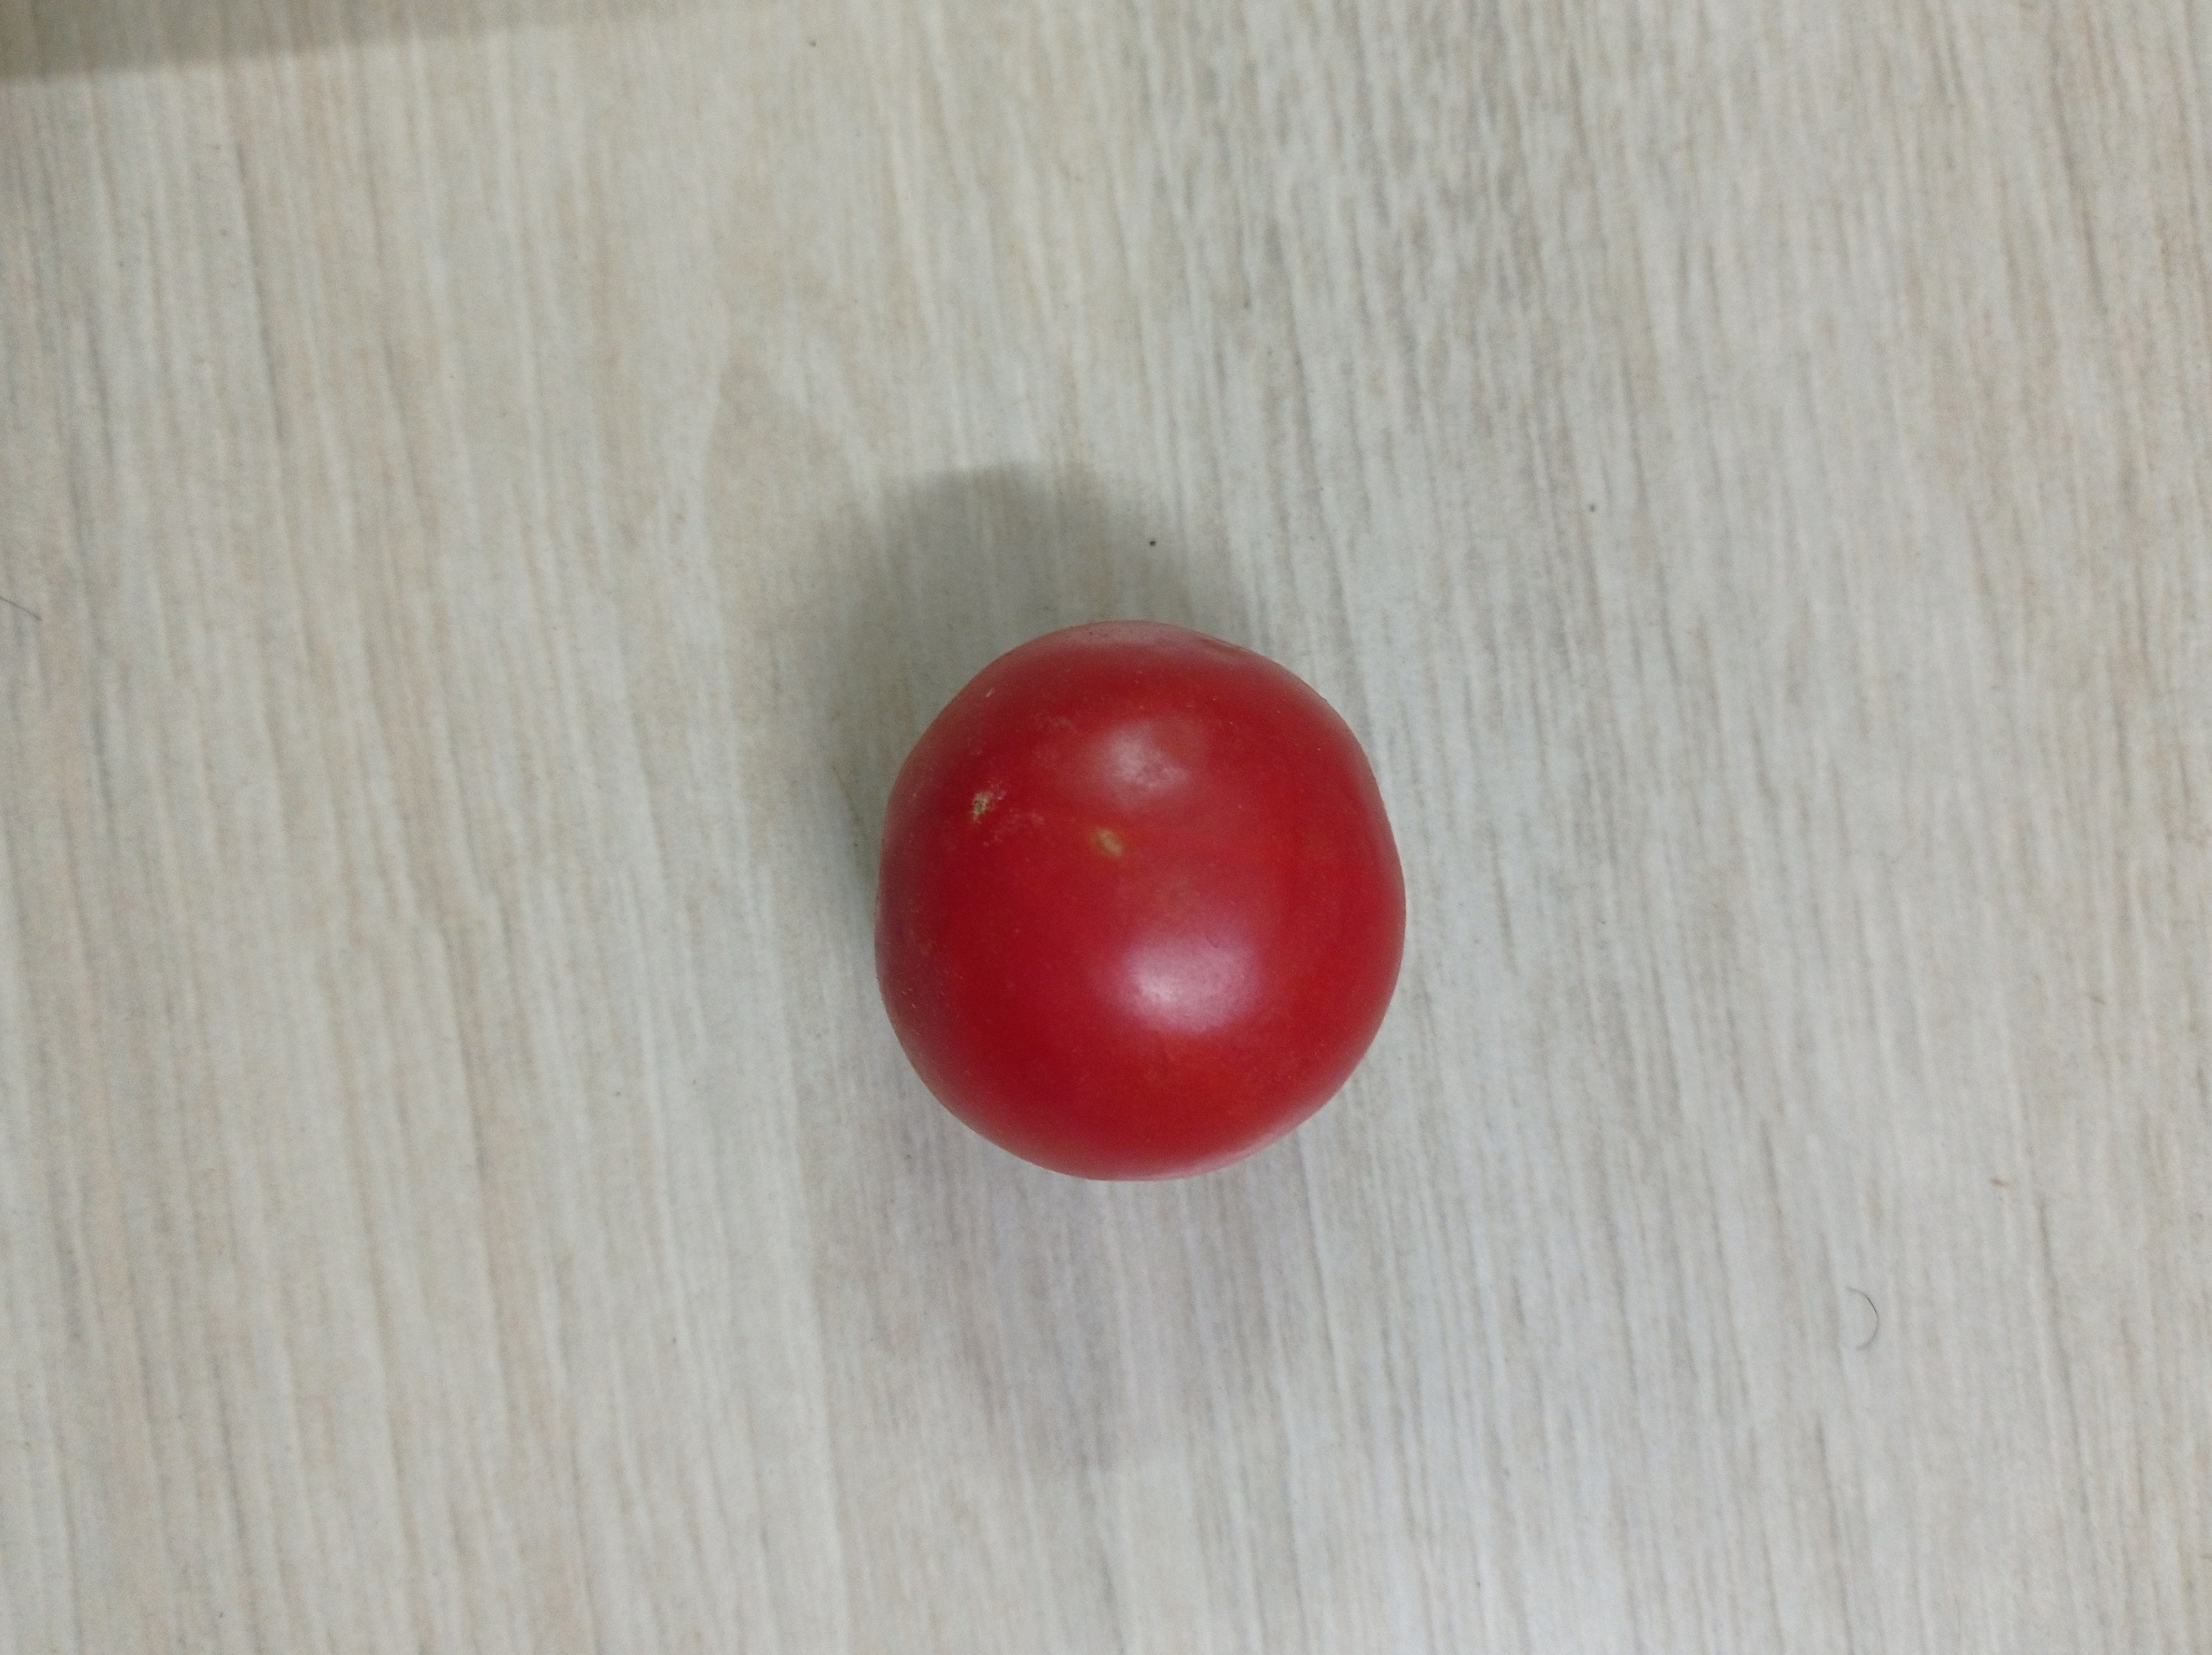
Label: Fresh